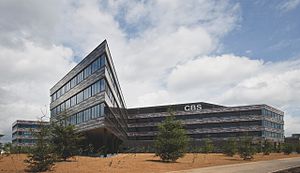
Centraal Bureau voor de Statistiek
CBS-bygningen i Heerlen
Centraal Bureau voor de Statistiek er den nederlandske pendant til det danske statistiske kontor. Det officielle engelske navn på myndigheden er Statistics Netherlands.